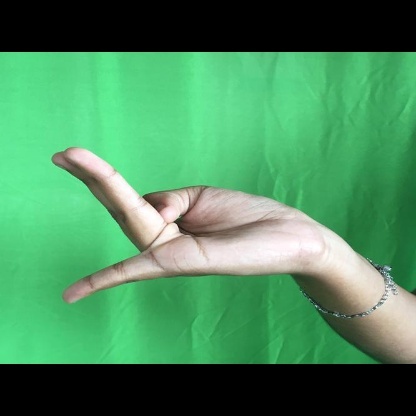
Mudra: Chaturam